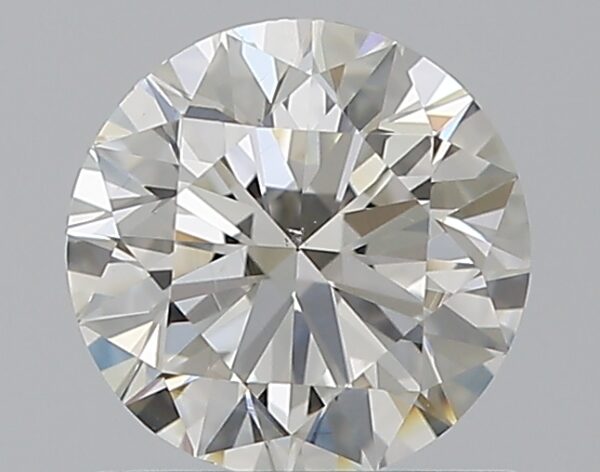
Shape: round
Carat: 0.8
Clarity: VS2
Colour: I
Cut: EX
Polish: EX
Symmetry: EX
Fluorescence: N
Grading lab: GIA
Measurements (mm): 5.88 x 5.92 x 3.65